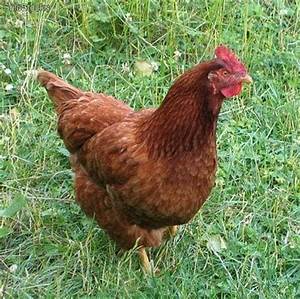
Label: chicken